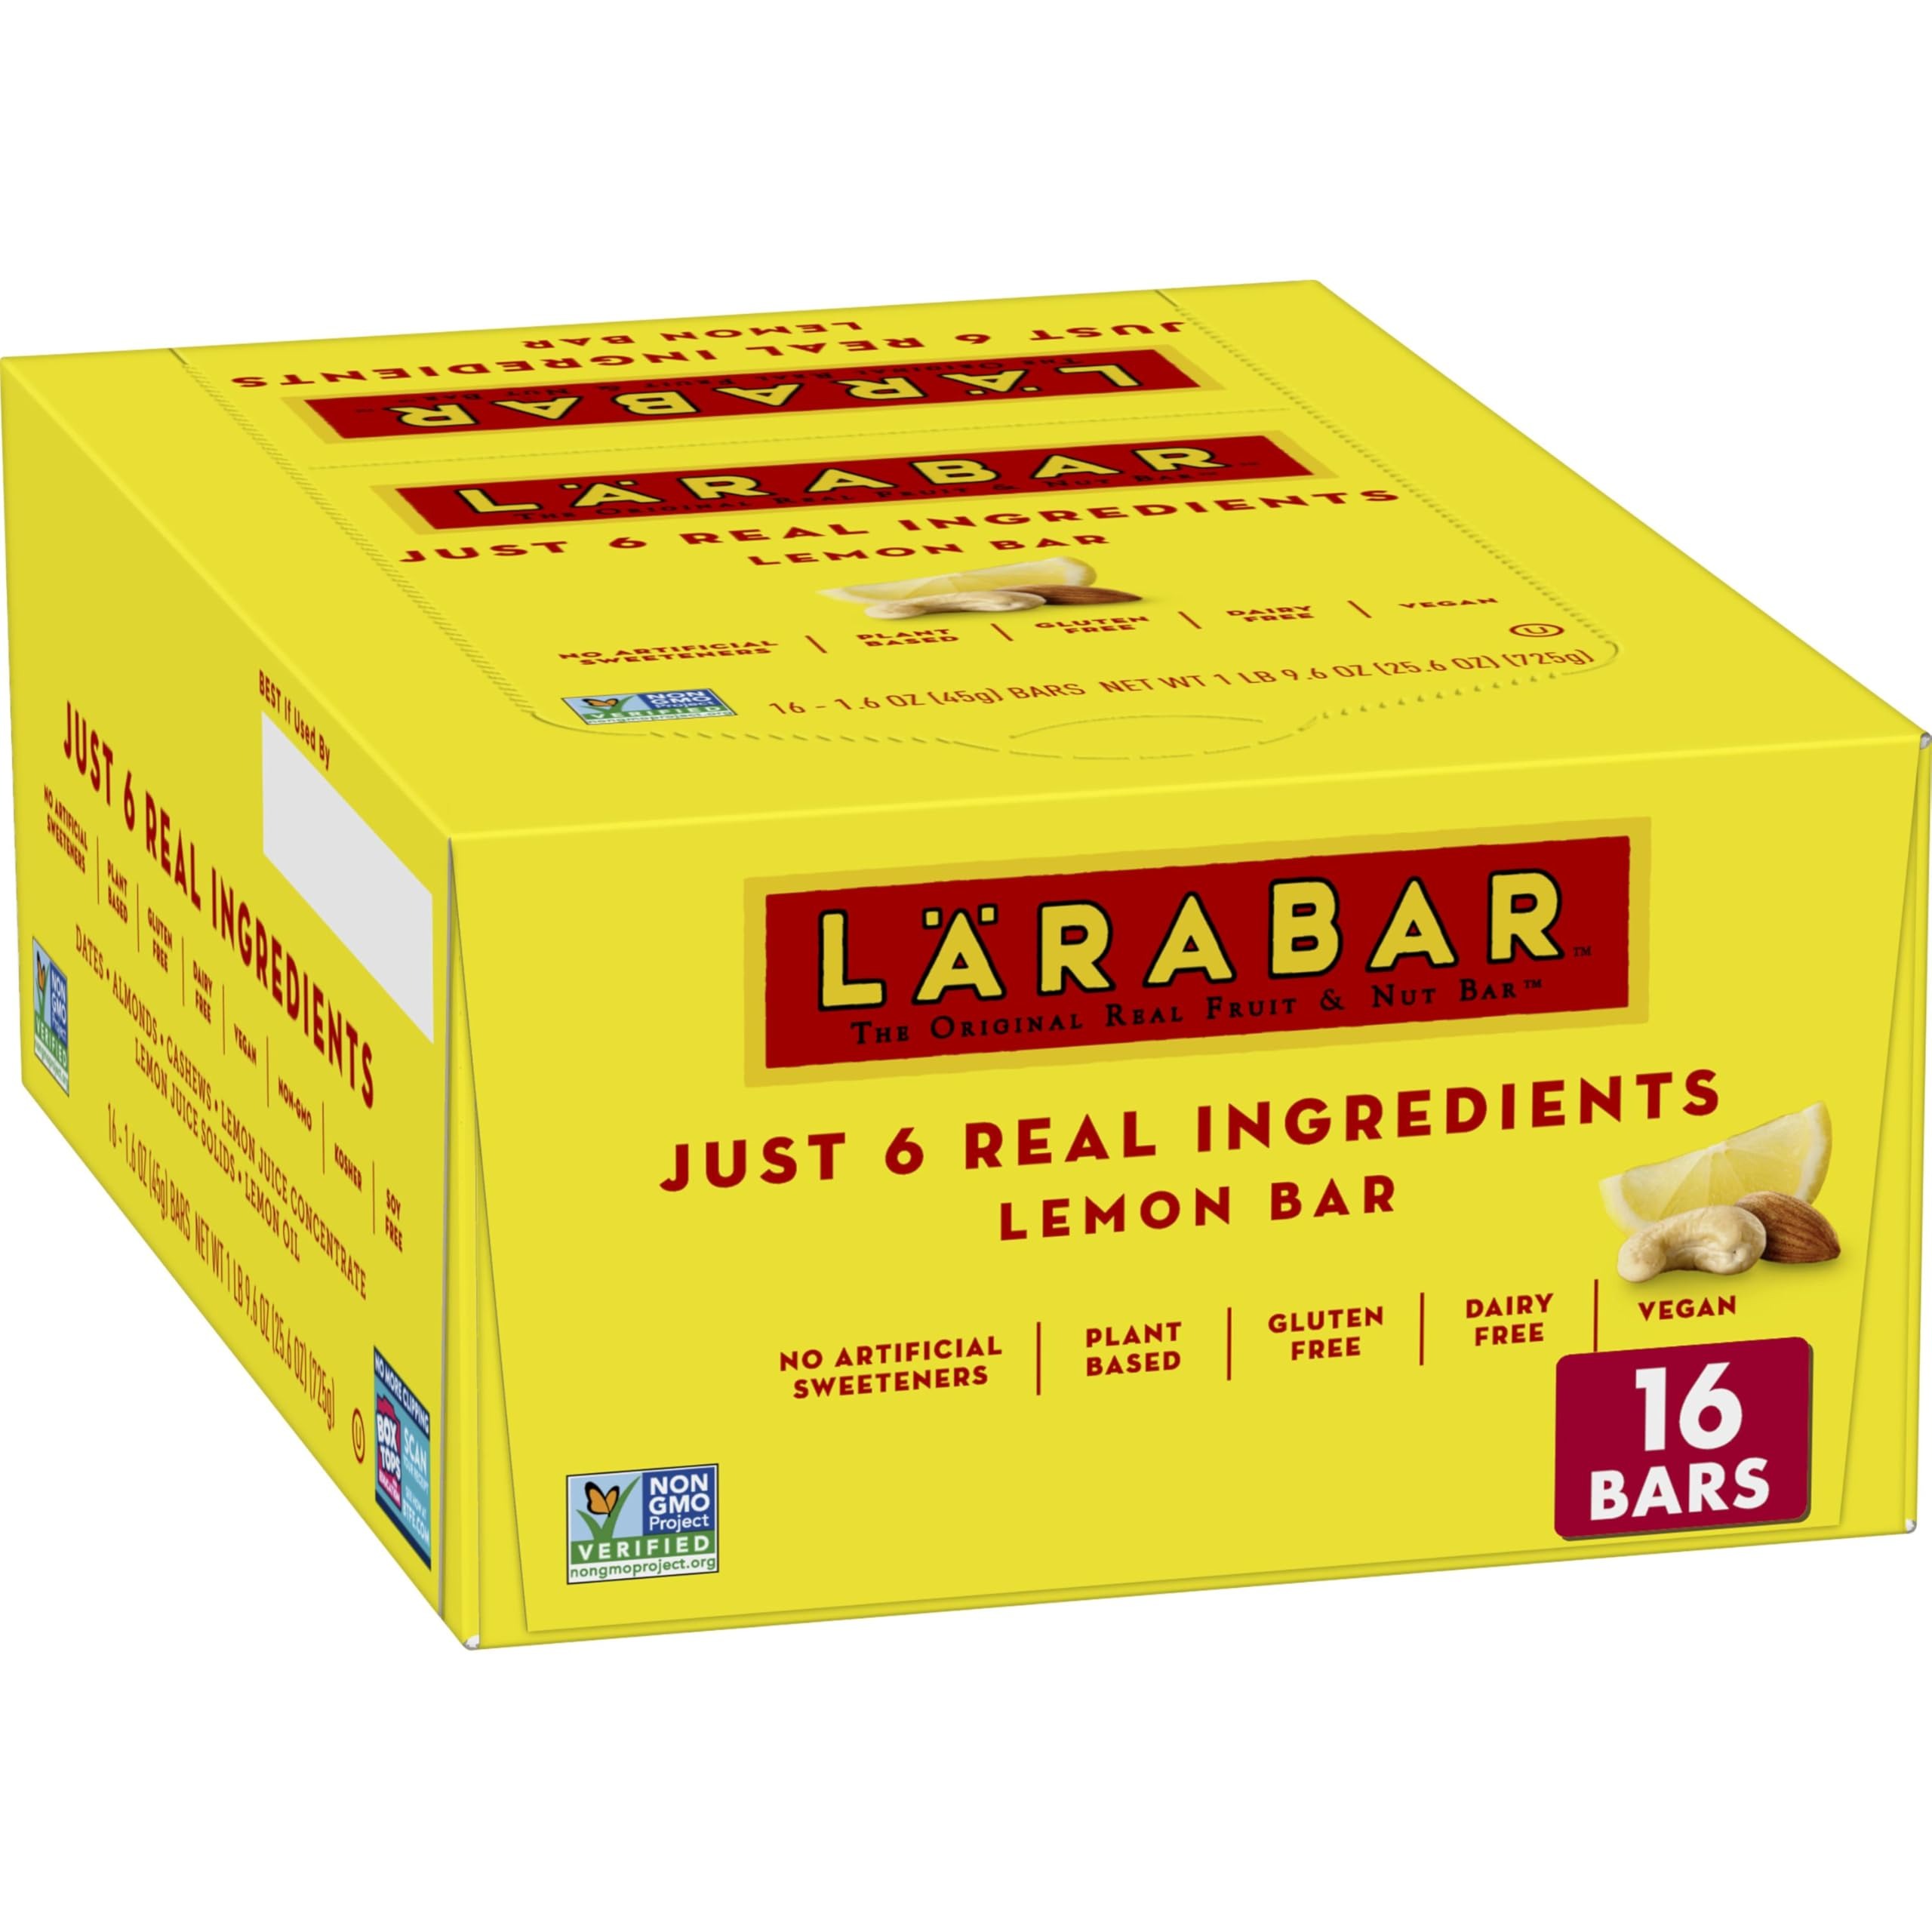
Item Name: Larabar Lemon Bar, Gluten Free Vegan Fruit & Nut Bar, 1.6 oz Bars, 16 Ct
Bullet Point 1: HEALTHY SNACKING: With 100% real ingredients and no artificial sweeteners, you can Raise A Bar to what you love! Larabar makes simple healthy snacks you can feel good about eating
Bullet Point 2: MADE FROM 6 SIMPLE INGREDIENTS: Larabar Lemon Bar is made from just 6 simple ingredients: dates, almonds, cashews, lemon juice concentrate, dried lemon juice concentrate, lemon oil
Bullet Point 3: PLANT BASED CLEAN EATING MADE SIMPLE: Vegan, Gluten Free, Dairy Free, Kosher, Soy Free, and Non-GMO
Bullet Point 4: HEALTHY INDULGENCE: Conveniently wrapped and great for packing on the go, Larabar is perfect for anything from a morning treat to an afternoon snack
Bullet Point 5: CONTAINS: 1.6 oz Bars, 16 Ct
Value: 16.0
Unit: Count

Price: 13.99